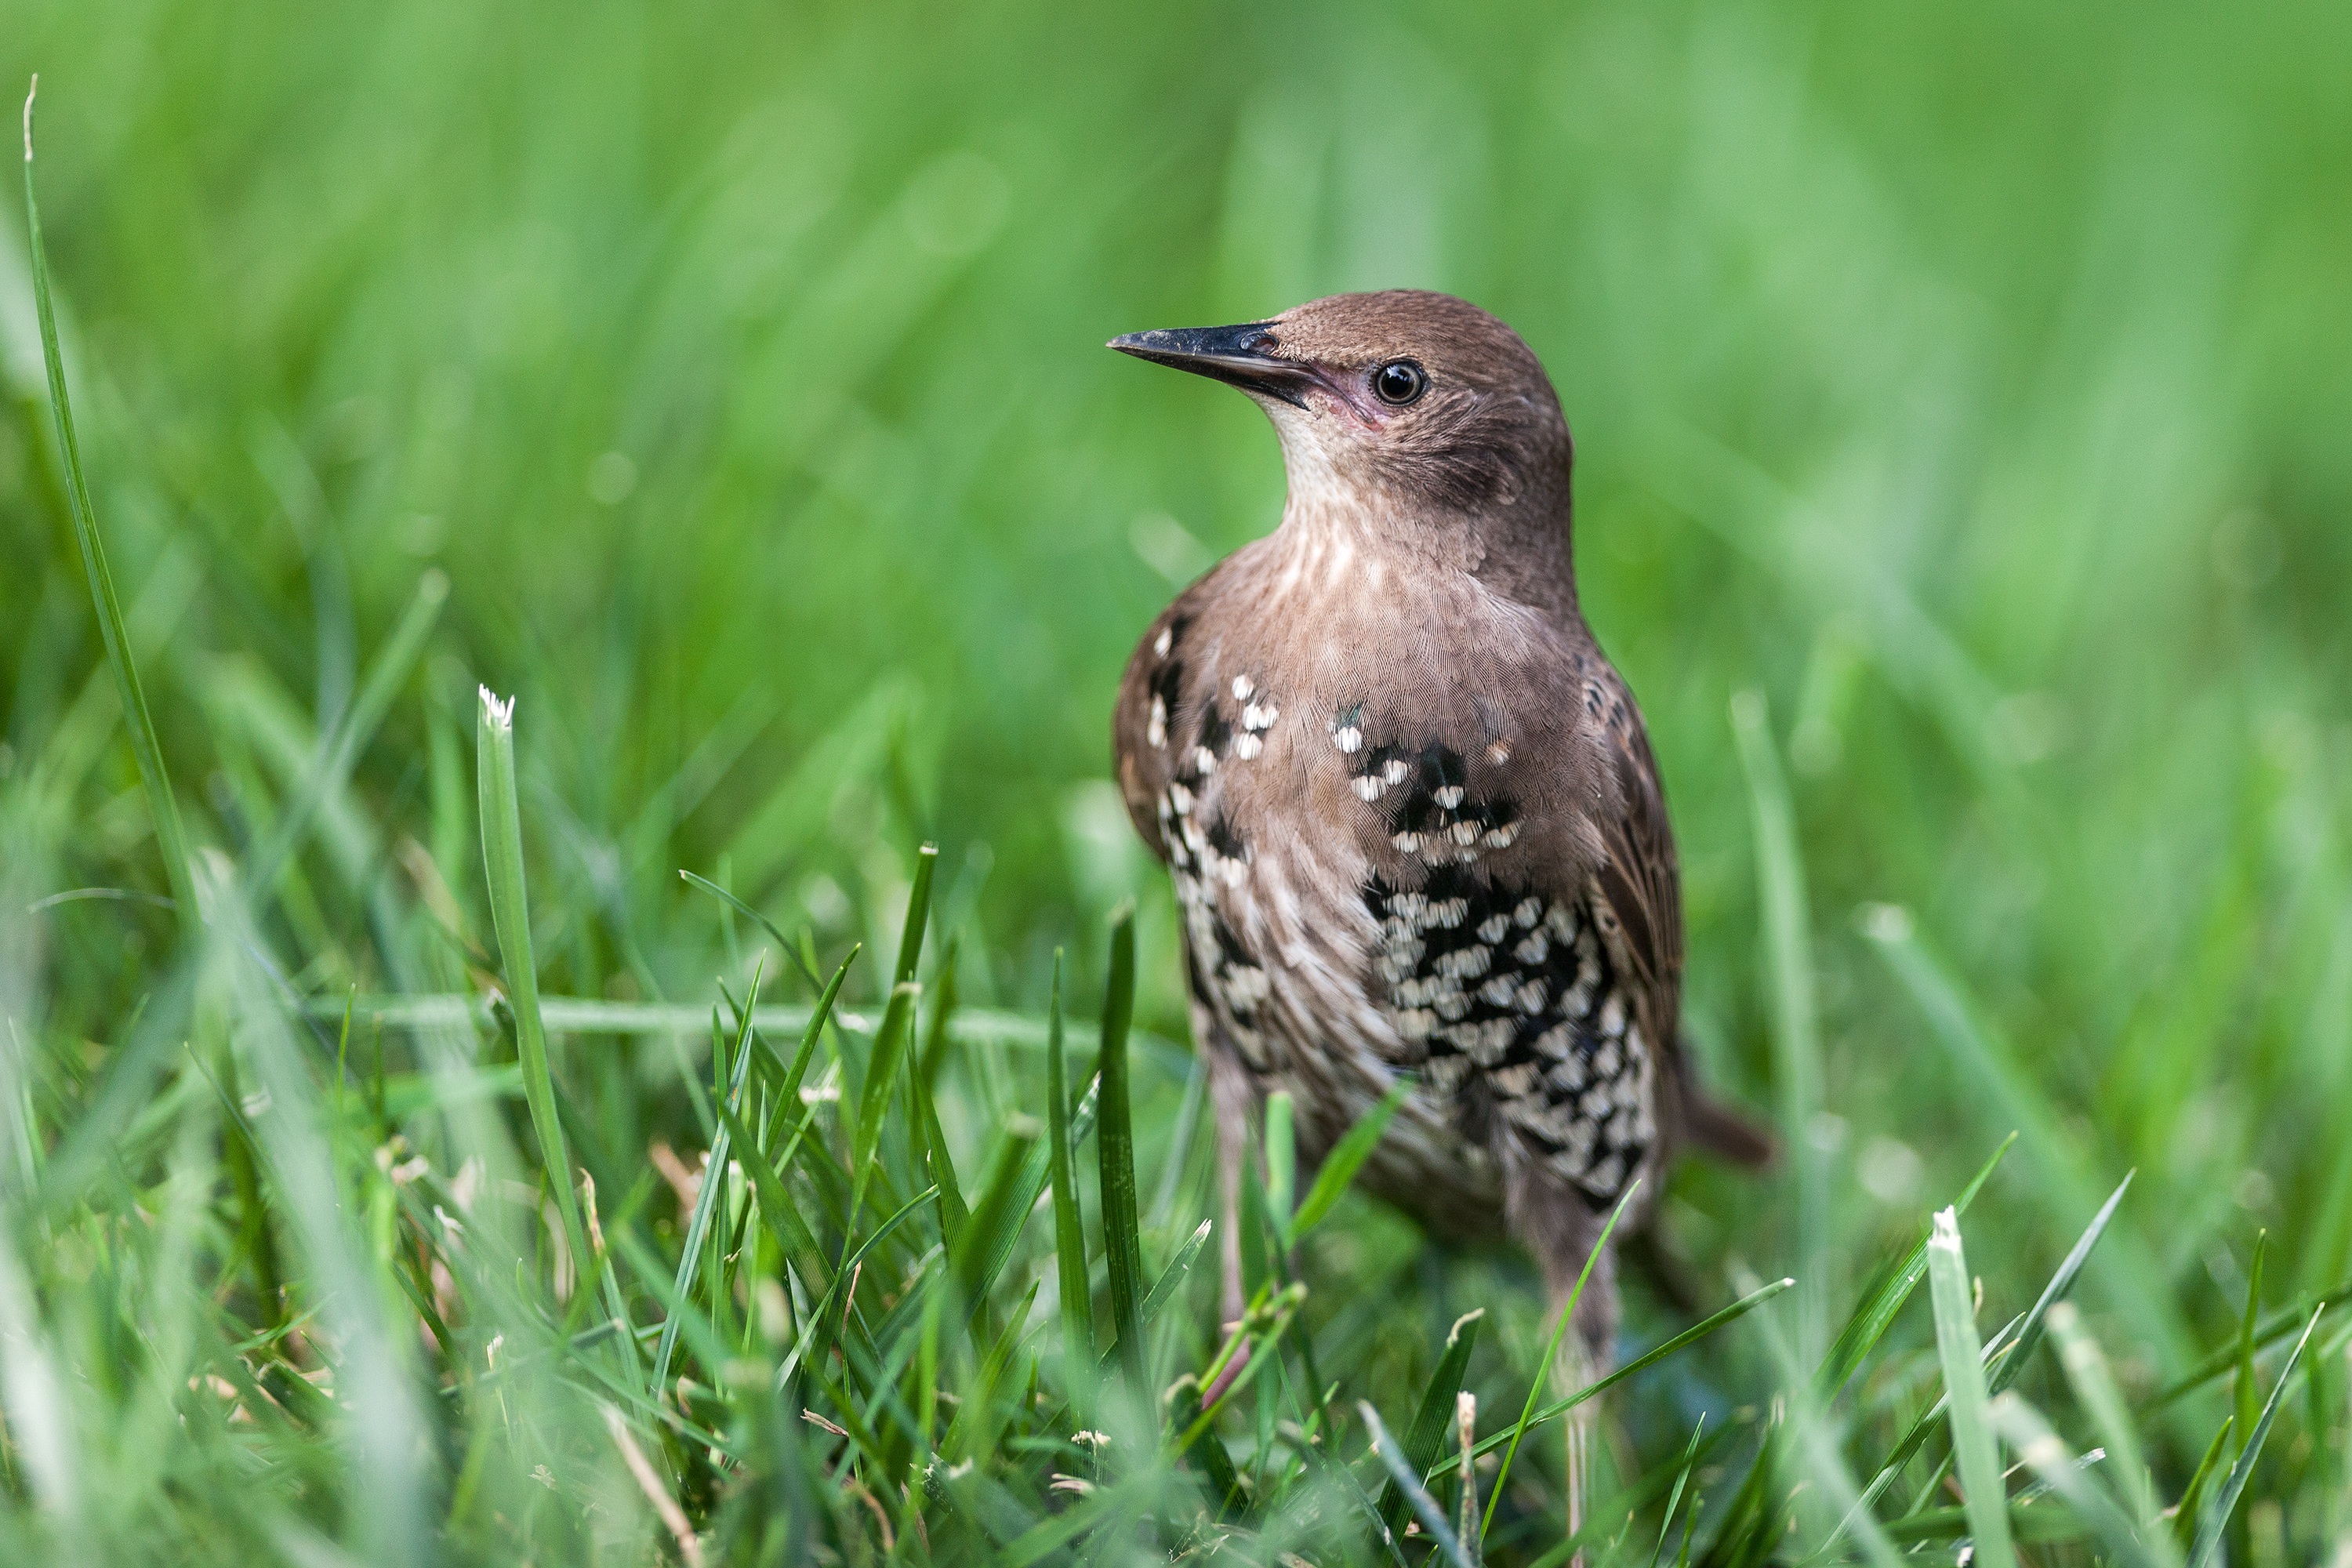
nature, grass, outdoor, bird, prairie, countryside, summer, wildlife, wild, green, beak, feather, fauna, outside, vertebrate, snipe, shorebird, lark, perching bird